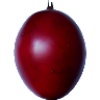
Label: Tamarillo 1